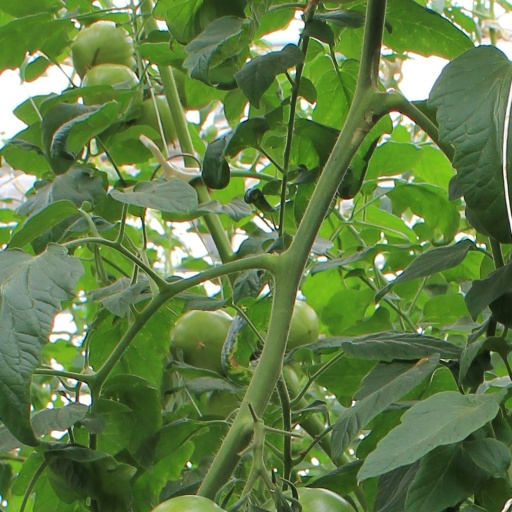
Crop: tomato